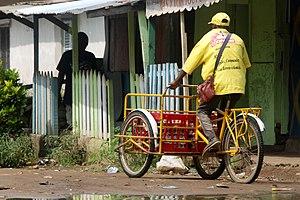
Livreur d’œufs frais dans les rues d'Abidjan This is an image of ""African people at work"" from Ivory Coast"
Un triporteur est un véhicule à trois roues destiné au transport des marchandises ou des personnes.
Un chauffeur-livreur est une personne responsable soit de l'approvisionnement de son entreprise en produits divers, soit de la livraison de produits finis aux clients de son entreprise.